Westland Tai Poutini National Park

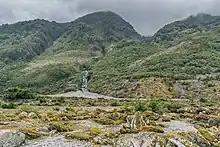
A view of the Baird Range, located in the park.

Westland Tai Poutini National Park covers exclusively on the western side of the South Island's main divide, making it New Zealand's fifth largest national park. The park covers a wide variety of environments, ranging from high alpine tundra near the park's border with Aoraki / Mount Cook National Park to coastal wetlands around Ōkārito Lagoon. This contributes to a large variation in elevation within the park, which extends from sea level to at Mount Tasman. The mountains are also responsible for the high degree of orographic rainfall which occurs in the park due to the prevailing westerlies, contributing in turn to the dense temperate rainforest found throughout the park.